Wuppertal-Oberbarmen station

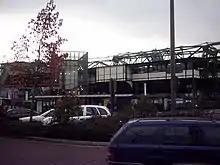
Oberbarmen Schwebebahn terminus at Wuppertal-Oberbarmen station

Long-distance passenger trains pass through Wuppertal-Oberbarmen without stopping. However, all regional trains running through Wuppertal stop. The Wupper-Express (RE 4), the Rhein-Münsterland-Express (RE 7) and the Maas-Wupper-Express (RE 13) stop at the station at hourly intervals. Services on S-Bahn lines S8 to/from Mönchengladbach and S 7 to/from Remscheid) stop every twenty minutes on the local platforms. Services on line S 9 and one in three services on line S8 run to/from Hagen every 60 minutes.